Doñana National Park

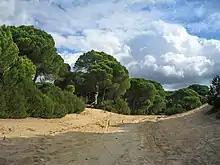
Pinar de la Algaida

After the Aznalcóllar Dam disaster of 1998, public awareness of the environmental risks to which the countryside is exposed has increased. Various impact studies and environmental groups have warned repeatedly of problems that threaten the region's flora, fauna, water and soil. While the pressure of urbanization and its various demands on local ecosystems has been a concern throughout the years, this is not the only associated risk factor. UNESCO has reviewed the nomination of the park for inclusion in its "List of World Heritage in Danger" several times, but has yet to add it.